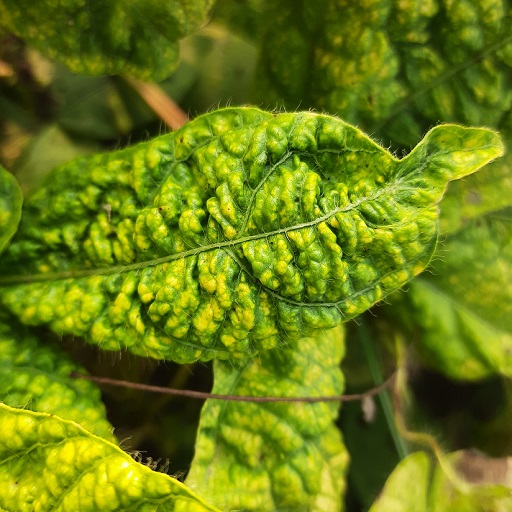
Label: Leaf Crinckle